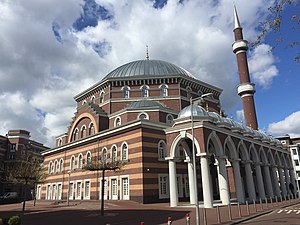
Moskéer i Nederlandene
Westermoskee Aya Sofya i Amsterdam
Denne liste opsummerer nogle af de moskeer i Nederlandene. Pr. 2010, er der 453 moskeer bygget i Nederlandene. Bemærk venligst, at nedenstående liste er ufuldstændig.